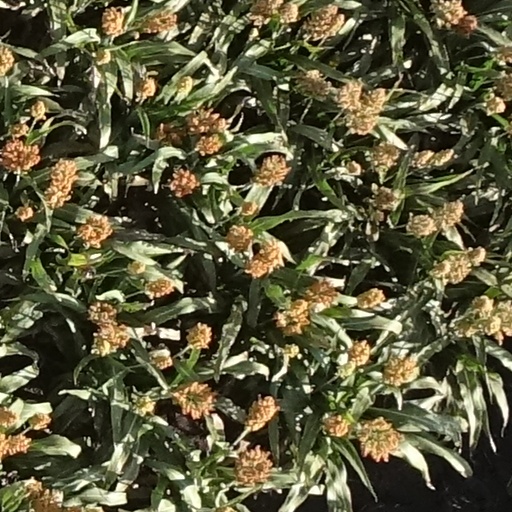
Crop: sorghum